Pilgrimage Church of Saint John of Nepomuk

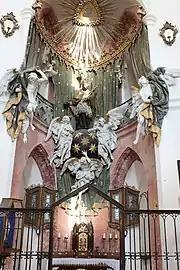
Main altar

The main altar on eastern side is placed into high arcade. The peak of the altar reaches to the railing on the gallery on the second floor. Carvings of five angels on the main altar (with its count five pointing to John of Nepomuk) and the Four Evangelists are made by hands of a sculptor coming from Chrudim named Jan Pavel Čechpauer in years 1725–27. Three of five angels are bearing a sphere standing for heaven sky decorated with five stars. On the sphere stands figure of St. John of Nepomuk. The sculpture is a work of Řehoř Theny. He made also the reliefs on the litter for the silver pilgrimage statue of St. John of Nepomuk from year 1729 made by prague goldsmith Jan Diesbach. This statue disappeared after year 1784. The choice of contacting sculptors close to Matthias Braun was on purpose because Santini collaborated on his realizations many times actually with Braun whose 'sculpture language' was apparently very close to Santini's personality.